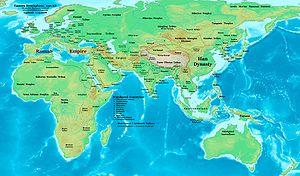
Les relations entre l'Empire romain et la Chine ont été essentiellement indirectes et ce tout au long de l’existence de ces deux empires. Il s'agit pour l'essentiel d'échanges occasionnels de marchandises, d'informations et de voyageurs entre l'Empire romain et la dynastie Han, ainsi qu'entre l'Empire byzantin et diverses dynasties chinoises. Ces empires se sont progressivement rapprochés avec l’expansion romaine au Proche-Orient et les incursions militaires chinoises dans l’Asie centrale. Les Romains comme les Chinois sont conscients que "l'autre" existe, mais cette conscience reste limitée et chaque empire a des connaissances très floues sur tout ce qui concerne l'autre. Seules quelques tentatives de contact direct sont connues grâce aux archives qui nous sont parvenues. De puissants empires tels que ceux des Parthes et des Kouchans séparent les deux pays et cherchent à maintenir le contrôle si lucratif qu'ils exercent sur le commerce de la soie. En définitive, ils empêchent tout contact direct entre ces deux puissances eurasiennes.